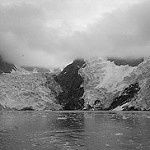
Label: B & W